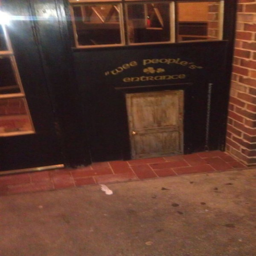
industry with a smaller door within it for little people .